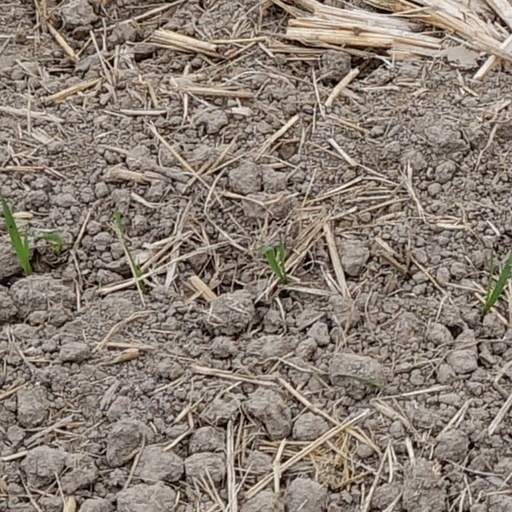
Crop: wheat